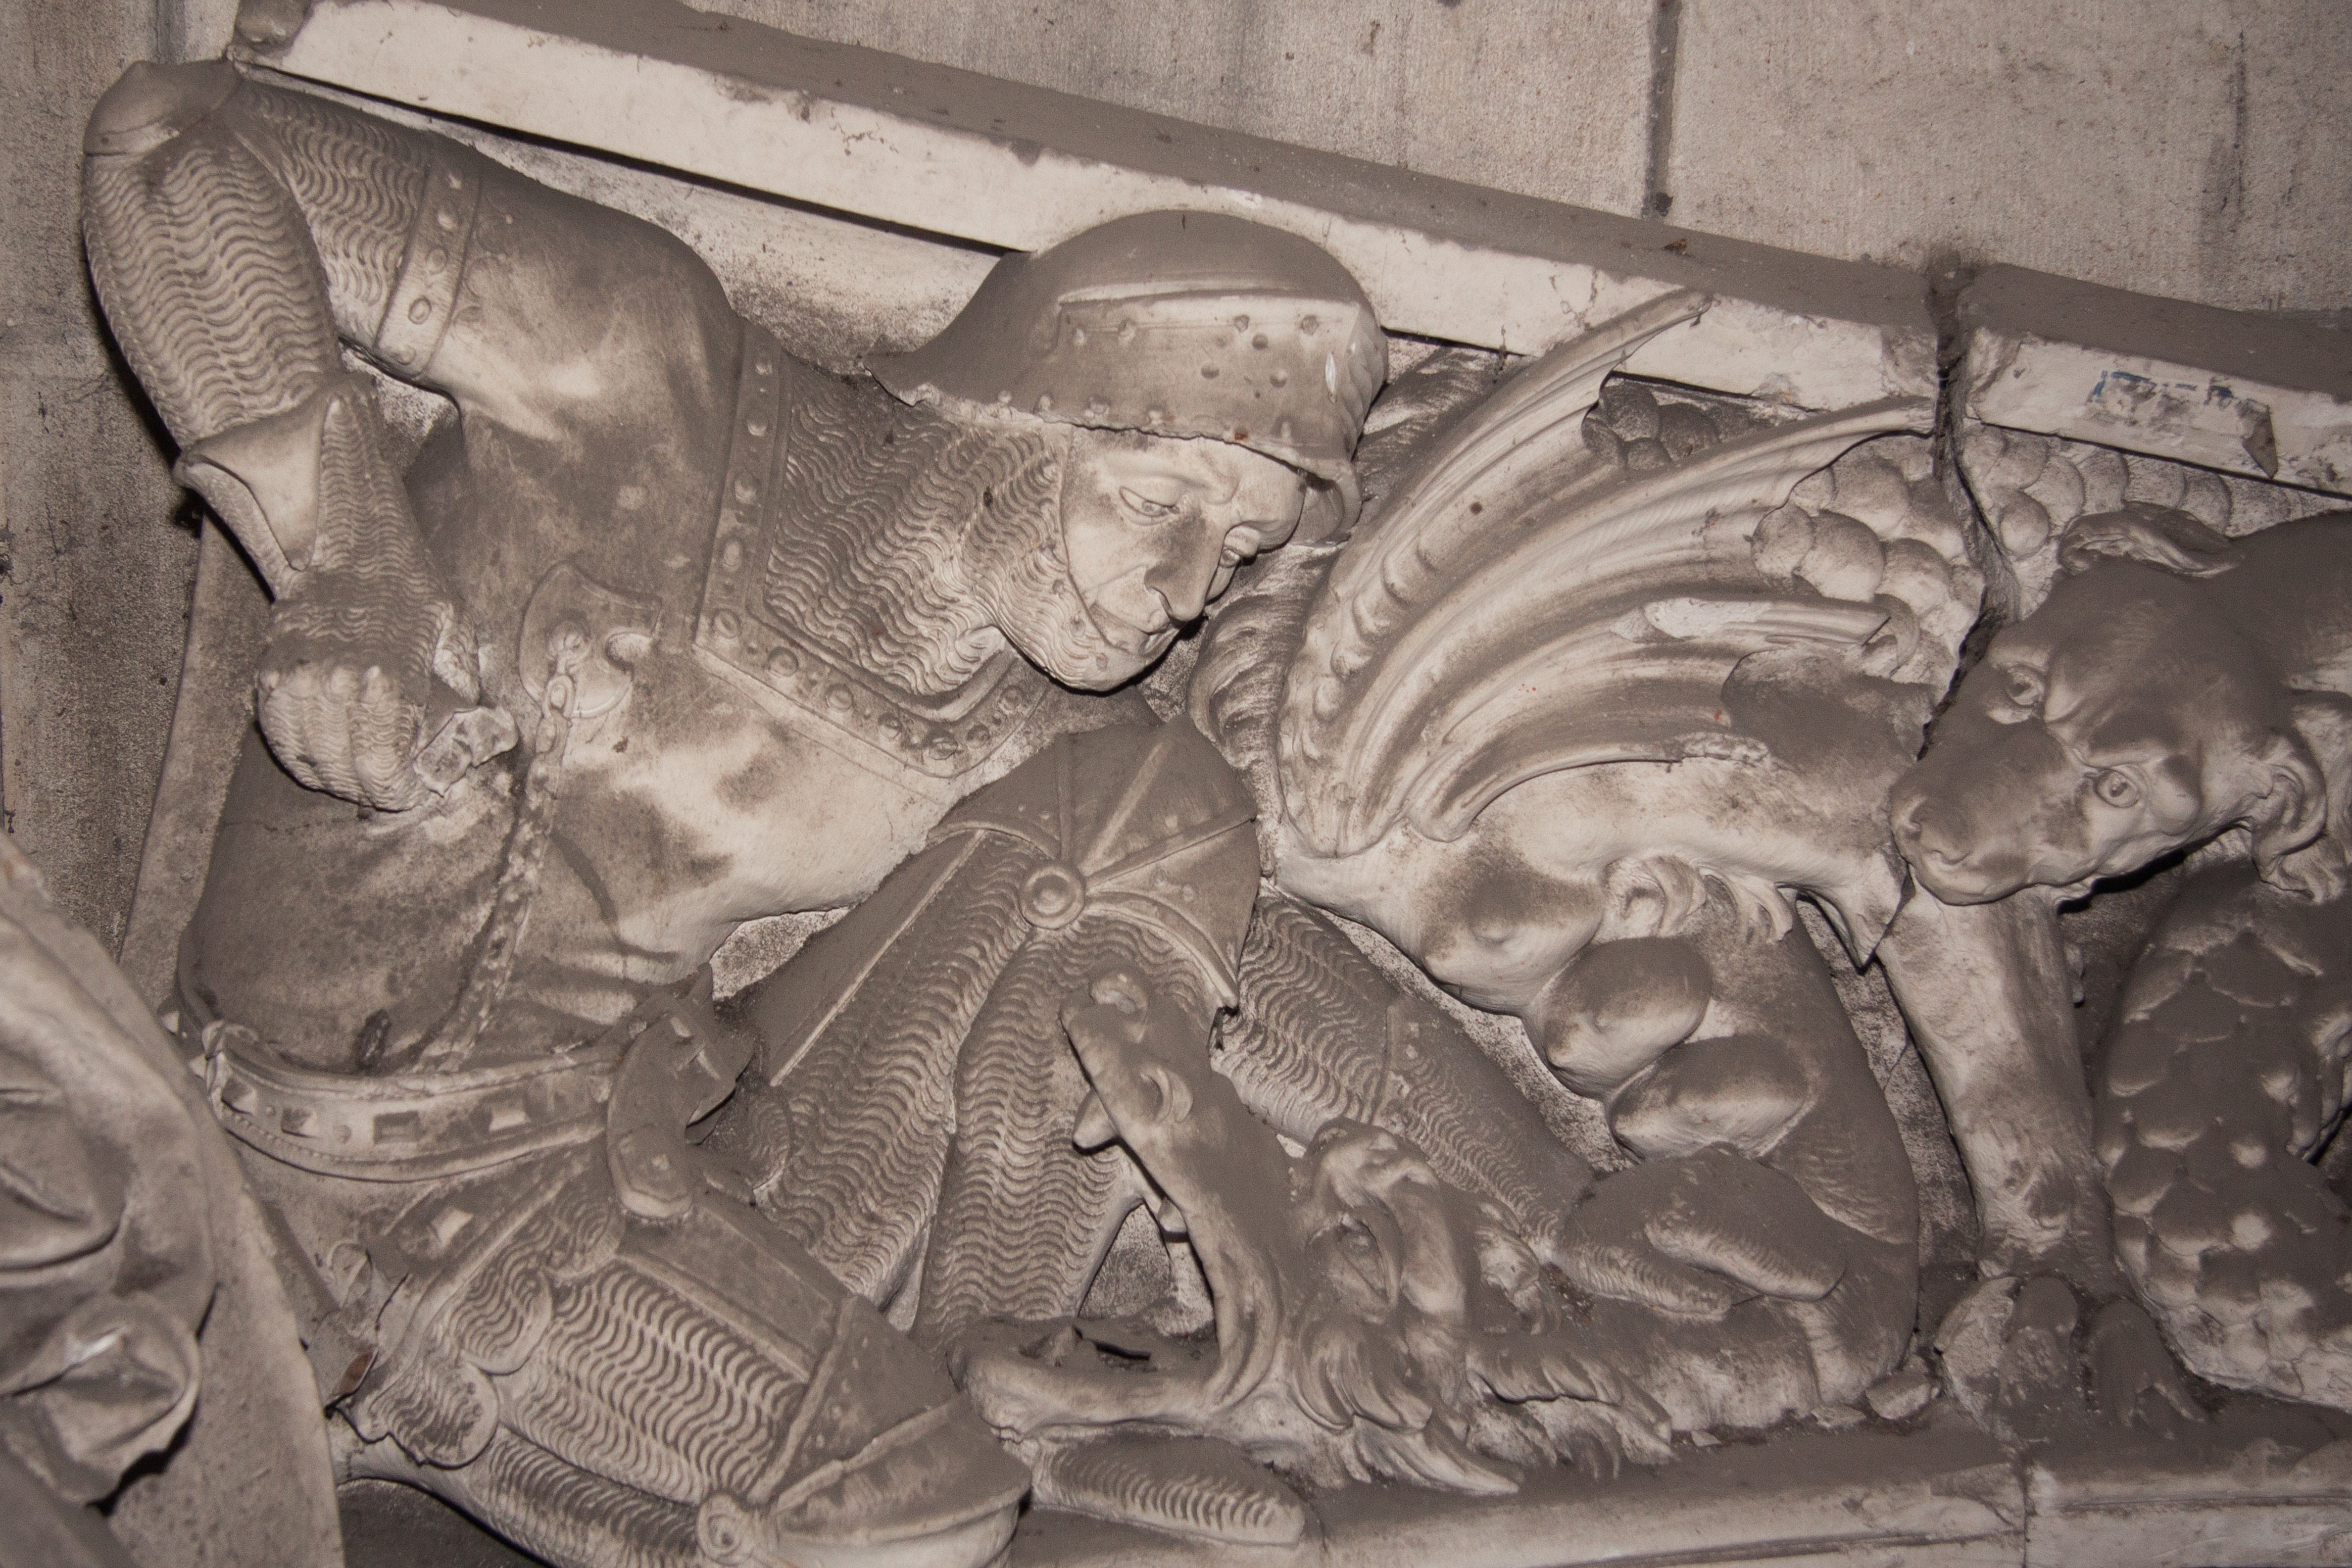
plastic, animal, statue, human, sculpture, art, sketch, drawing, temple, frieze, knight, history, dusty, carving, relief, ritterruestung, stone carving, dragon slayer, ancient history, st georg, saint michael, sword is missing